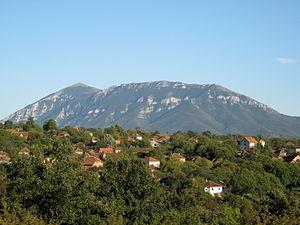
Krivi Vir est un village de Serbie situé dans la municipalité de Boljevac, district de Zaječar. Au recensement de 2011, il comptait 330 habitants.